Khandu Wangchuk

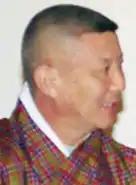
Khandu Wangchuk on 7 June 2004

"Lyonpo" Khandu Wangchuk (born 24 November 1950 in Paro) is a political figure in Bhutan. He graduated from St. Stephen's College, University of Delhi. He was Chairman of the council (Prime Minister) from 2001 until 2002. On 7 September 2006, he became Prime Minister again; he was then replaced by Kinzang Dorji on 2 August 2007, after Wangchuk resigned to participate in the 2008 election as a member of the Druk Phuensum Tshogpa (DPT) political party. He also served as Minister of Foreign Affairs from 2003 to 2007.